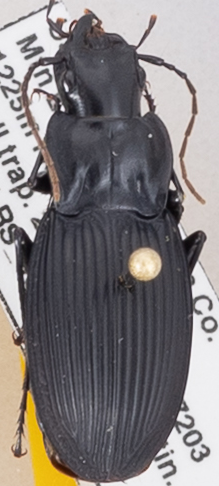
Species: Dicaelus teter
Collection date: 2019-05-21
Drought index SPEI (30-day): -0.62
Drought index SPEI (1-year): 2.09
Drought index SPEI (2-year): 2.09